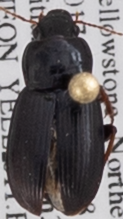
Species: Harpalus opacipennis
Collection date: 2018-06-28
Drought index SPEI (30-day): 0.814
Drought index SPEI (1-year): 2.09
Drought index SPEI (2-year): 1.106